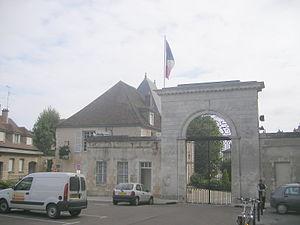
Centre névralgique de la ville d'Auxerre, il regroupe de nombreux commerces et donc emplois. Plusieurs administrations y sont également implantées.